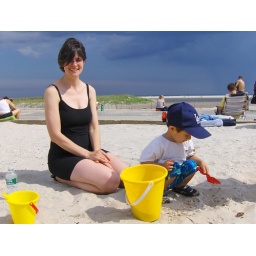
Playing in the sandbox next to the bath house, waiting for the beach to reopen.